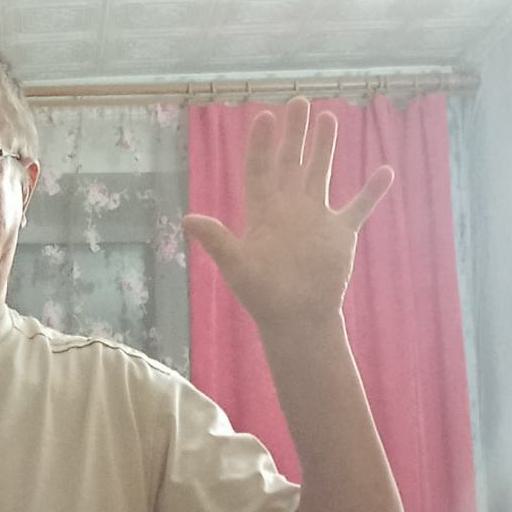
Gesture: palm